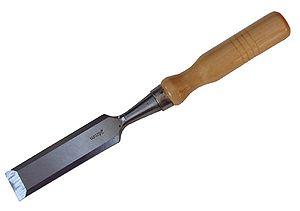
ciseau à bois 24 mm
"Le ciseau à bois est un outil de menuisier, d'ébéniste, de luthier ou encore de charpentier. Il est composé d'une lame en acier trempé, appelée planche, dont une des extrémités est taillée en biseau et extrêmement affûtée pour permettre le travail du bois. L'autre extrémité, appelée soie, est fichée dans l'axe d'un manche, en bois ou en matière synthétique, pour une meilleure prise en main. Lorsque le manche est en bois, il est cerclé de bagues métalliques, appelées ""viroles"", à chaque extrémité pour éviter que le bois n'éclate. Traditionnellement, les manches de ciseaux à bois étaient façonnés dans du charme, pour la solidité.
Le terme ciseau désigne une famille d'outils servant à couper nettement divers matériaux.